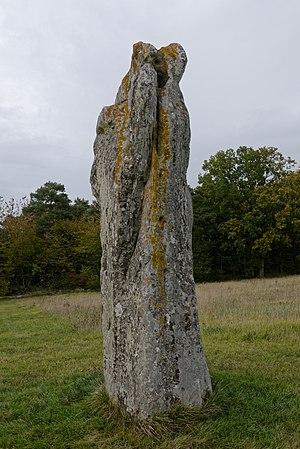
Face sud du menhir dit de la Pierre aux Couteaux à Diant en Seine-et-Marne, région Île-de-France.